2013 protests in Brazil

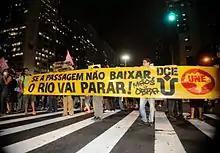
People protesting in the streets of Rio de Janeiro. The sign reads "Se a passagem não baixar, o Rio vai parar!", which translates to "If the fare doesn't drop, Rio is going to stop!"

In São Paulo, demonstrations started when the municipal government and the government of the State of São Paulo, which runs the train and metro system of São Paulo, announced the rise of ticket prices from R$3.00 to R$3.20. The previous hike of bus fares occurred in January 2011, and was also subject of demonstrations. Train and metro fares had been raised to the same price in February 2012. In early 2013, immediately after his election, Mayor Fernando Haddad announced that fares would increase in early 2013. In May, the federal government announced that public transportation would be exempted from paying PIS and COFINS, two taxes of Brazil, so that the increase of public transportation costs would not contribute to ongoing inflation. Even so, the fares were raised from R$3.00 to R$3.20, starting on 2 June, sparking demonstrations.